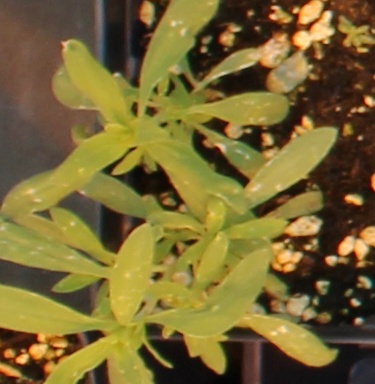
Label: Kochia